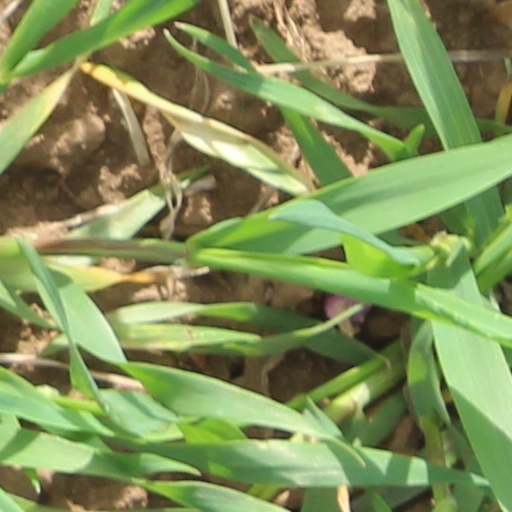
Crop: wheat